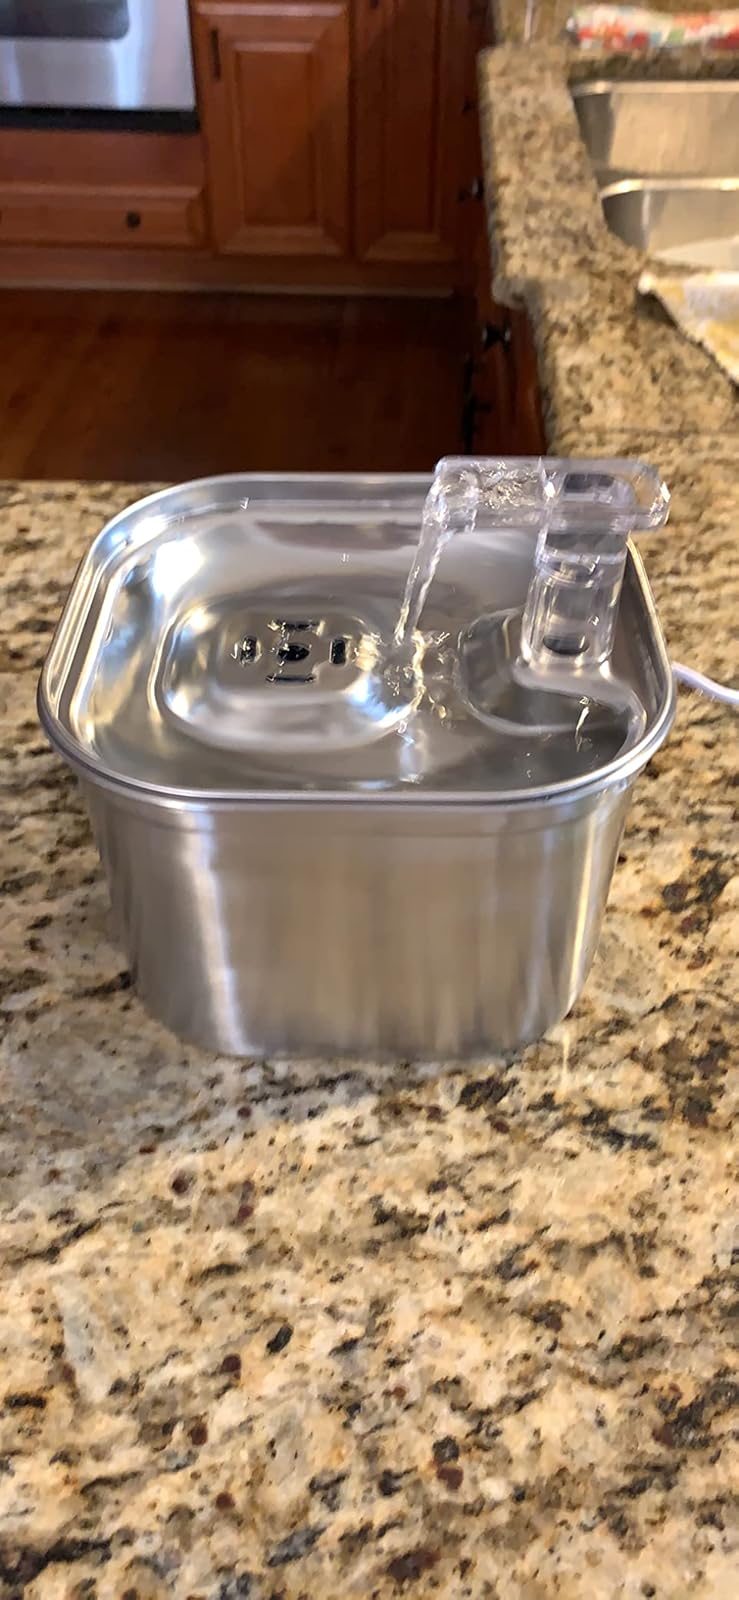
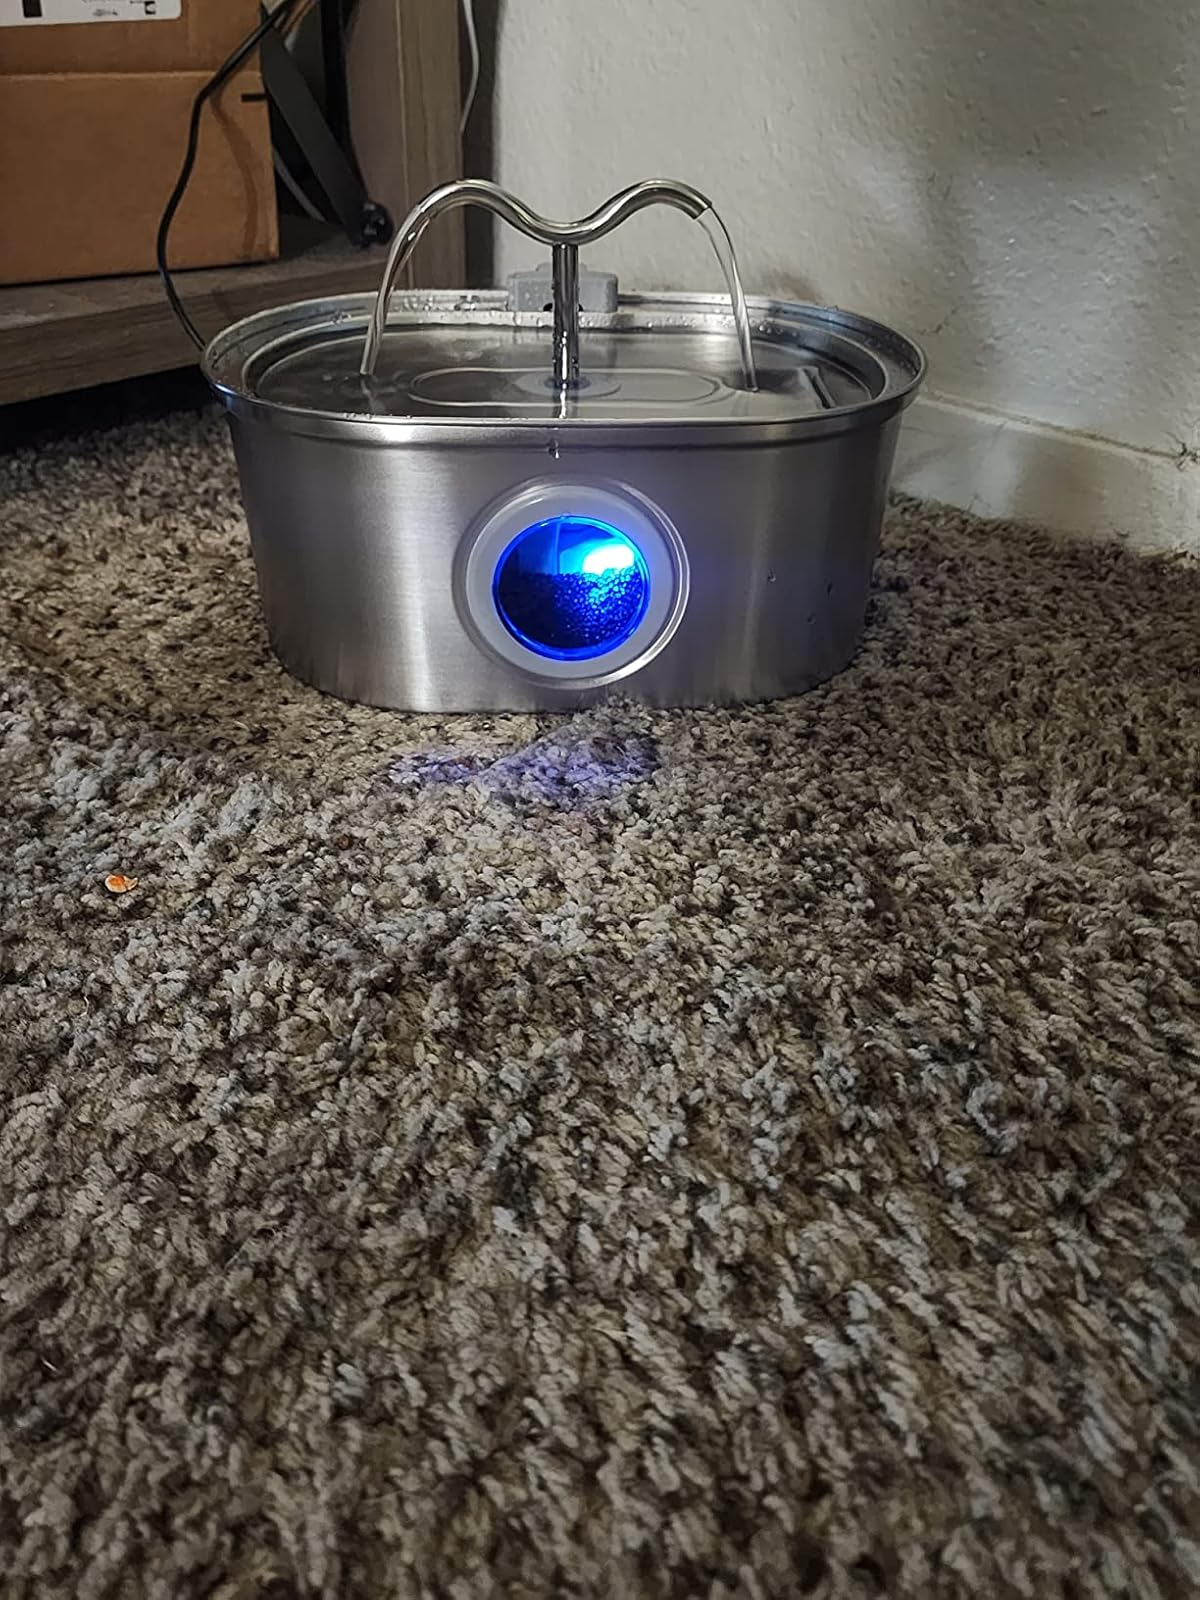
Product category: items_bowl
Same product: no